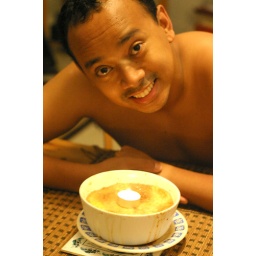
Indi was about to blow the candle on his birthday cake (Creme Brulee made by Rani)